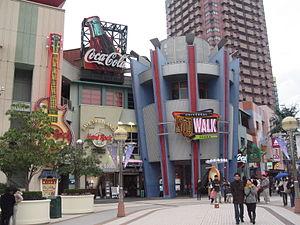
Universal CityWalk est le nom donné aux zones commerciales et de distractions proches des parcs à thèmes Universal Parks & Resorts. À l'origine, il s'agit d'une expansion du tout premier parc Universal, Universal Studios Hollywood. Le CityWalk sert à relier la grande place d'entrée jusqu'aux parkings. En plus de la version Hollywoodienne, on trouve aujourd'hui deux autres CityWalk à Universal Orlando Resort et Universal Studios Japan à Osaka.